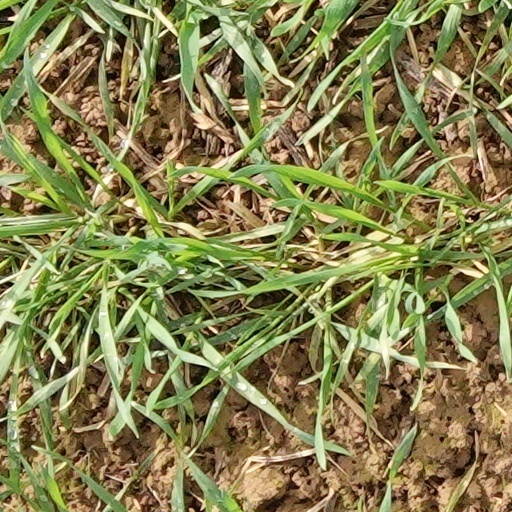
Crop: wheat